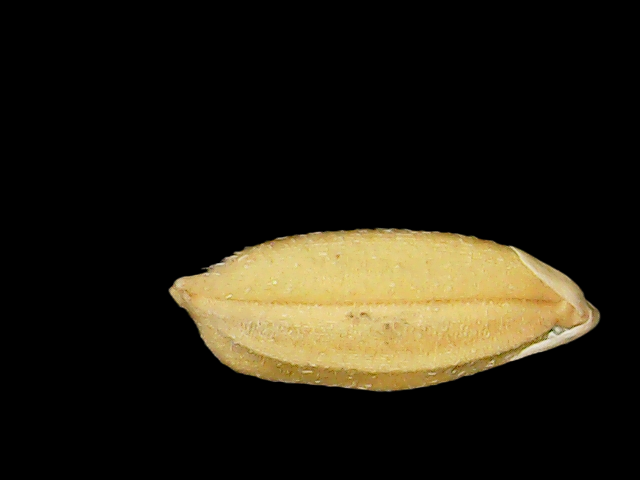
Rice variety: Binadhan08